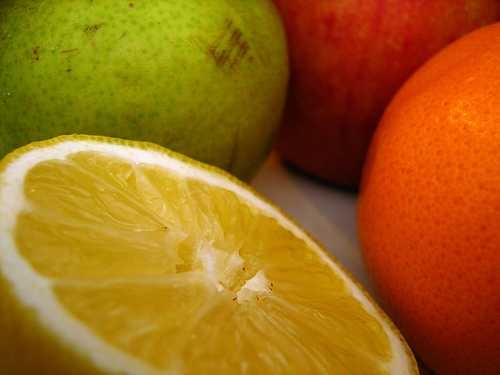
Label: Lemon